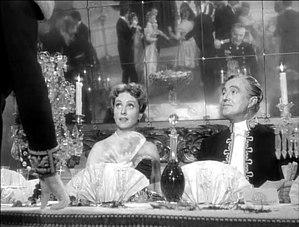
Français
Madame de est un film français réalisé par Max Ophuls et sorti en 1953, avant-dernier film du réalisateur. Il est adapté du roman du même nom de Louise de Vilmorin paru en 1951.